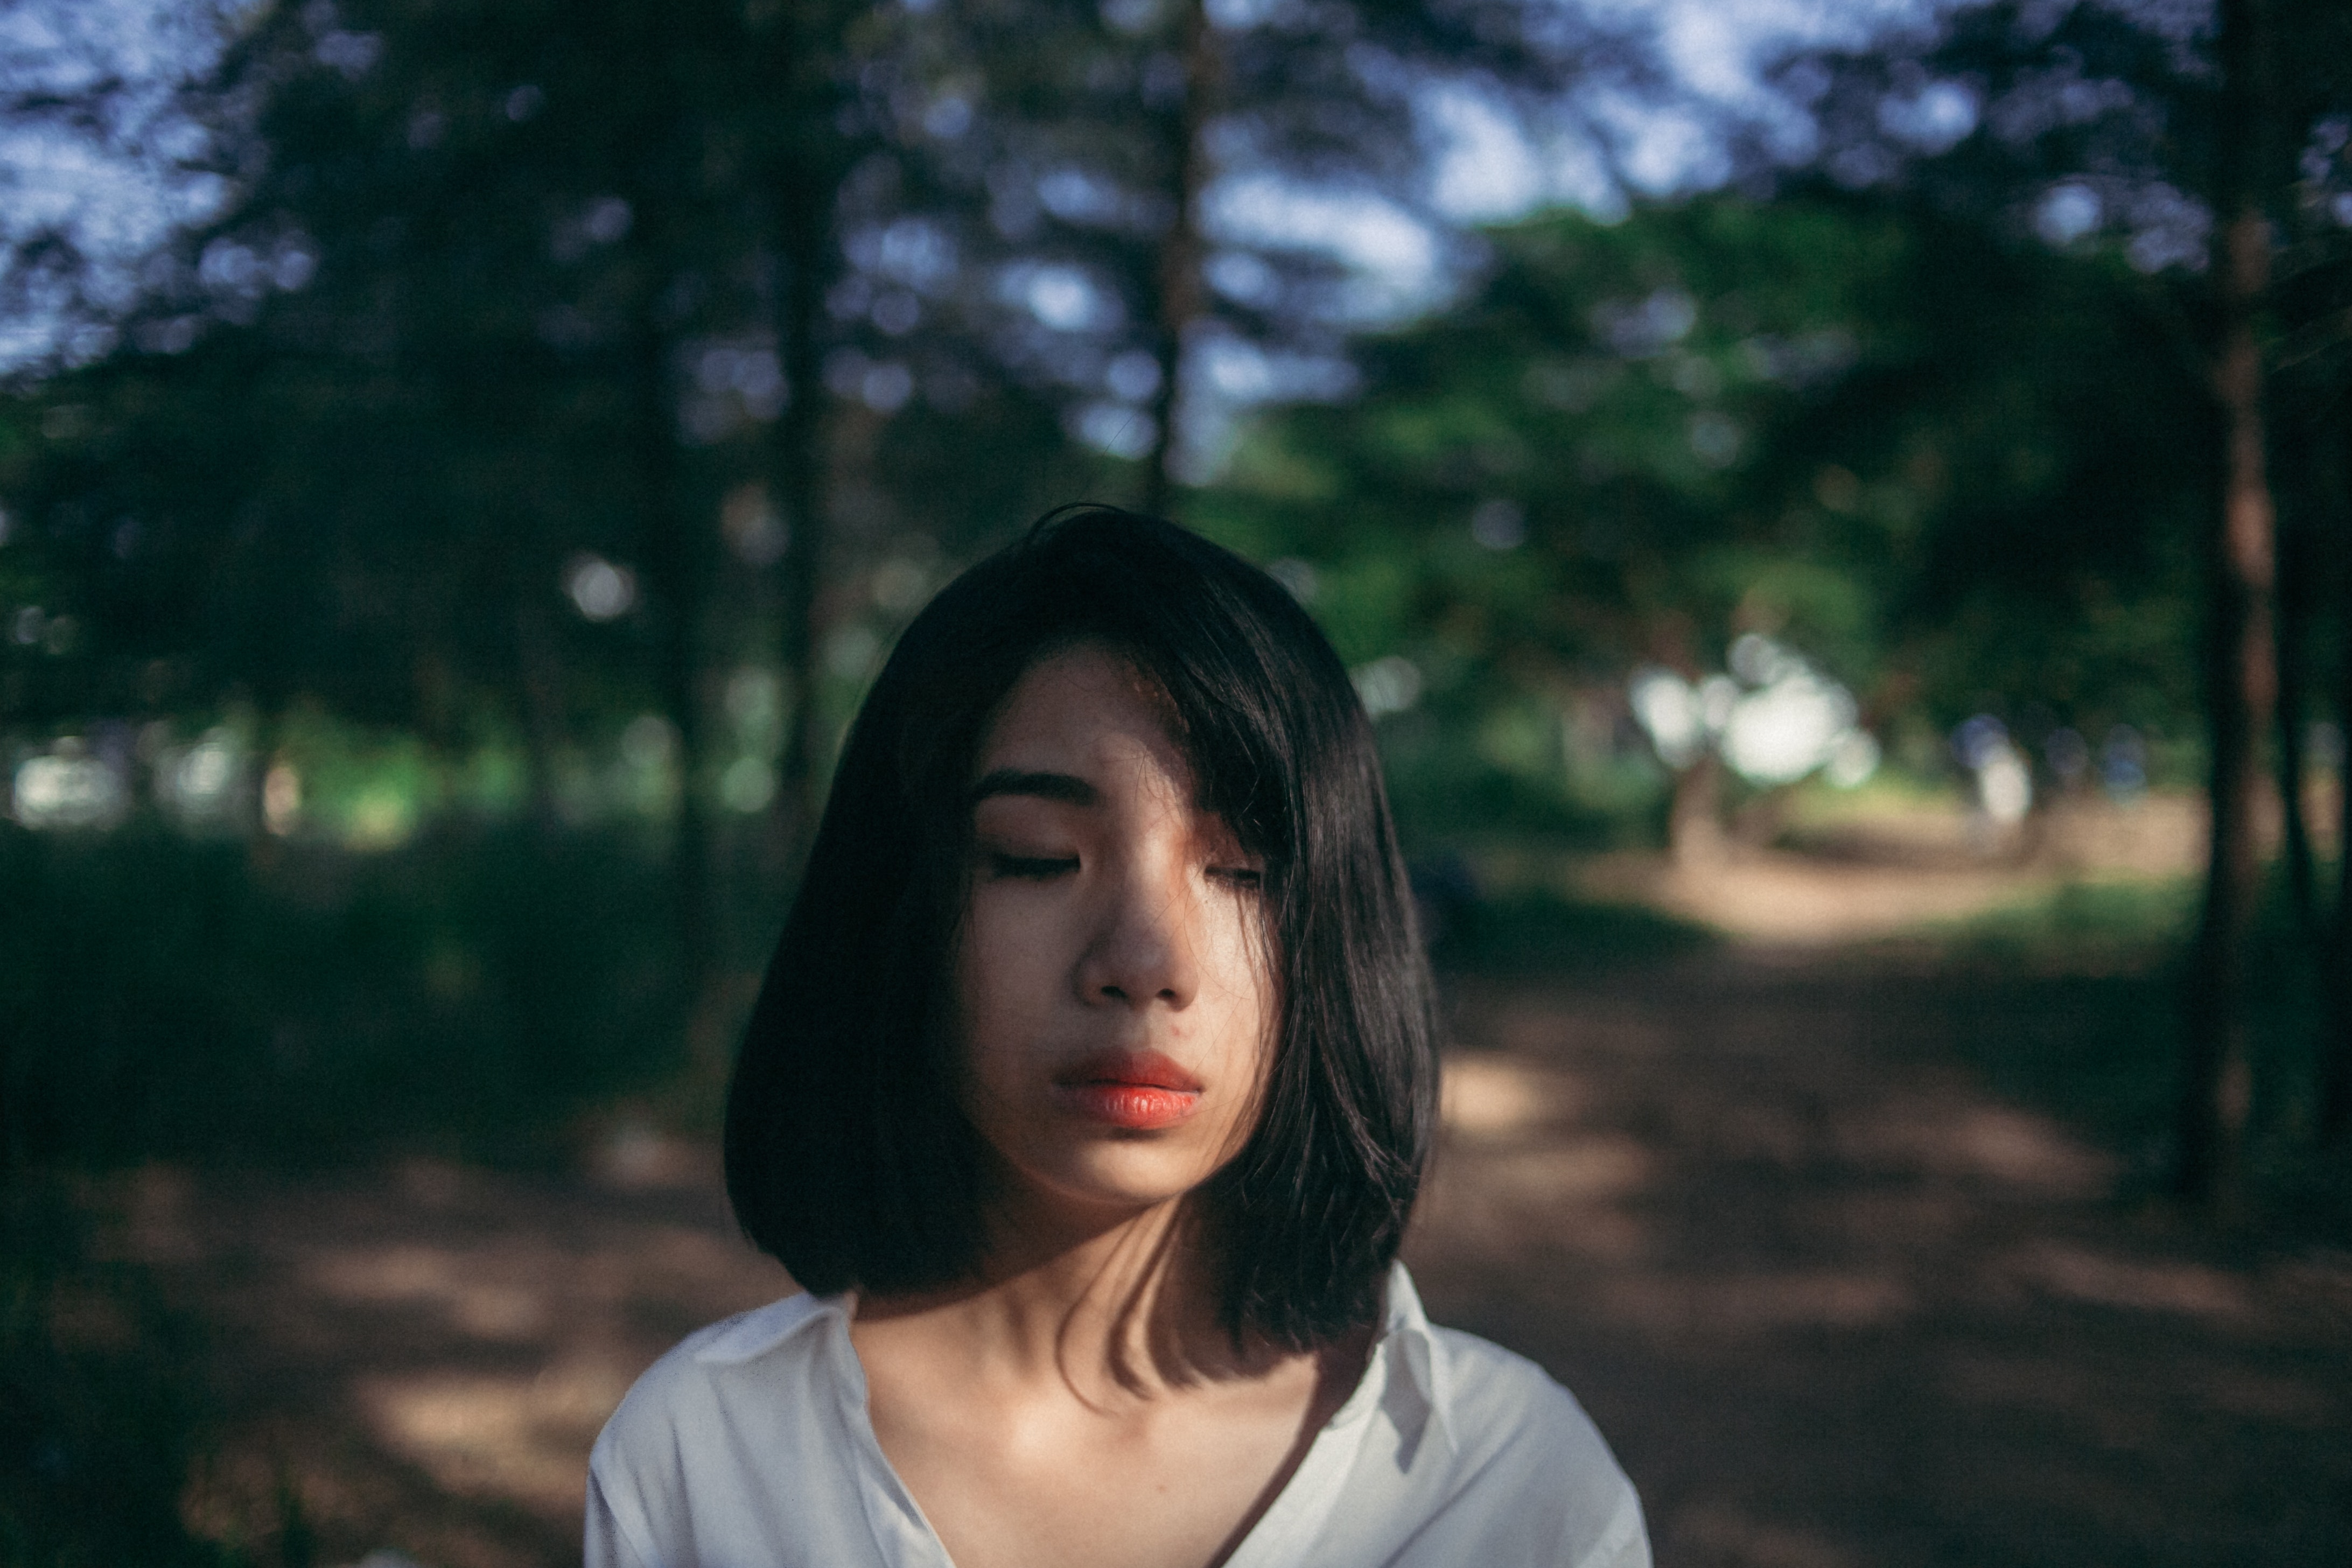
hair, face, photograph, beauty, black hair, tree, head, natural environment, lip, hairstyle, forest, eye, long hair, sunlight, photography, leaf, woody plant, grass, brown hair, smile, portrait, plant, portrait photography, photo shoot, woodland, model, flash photography